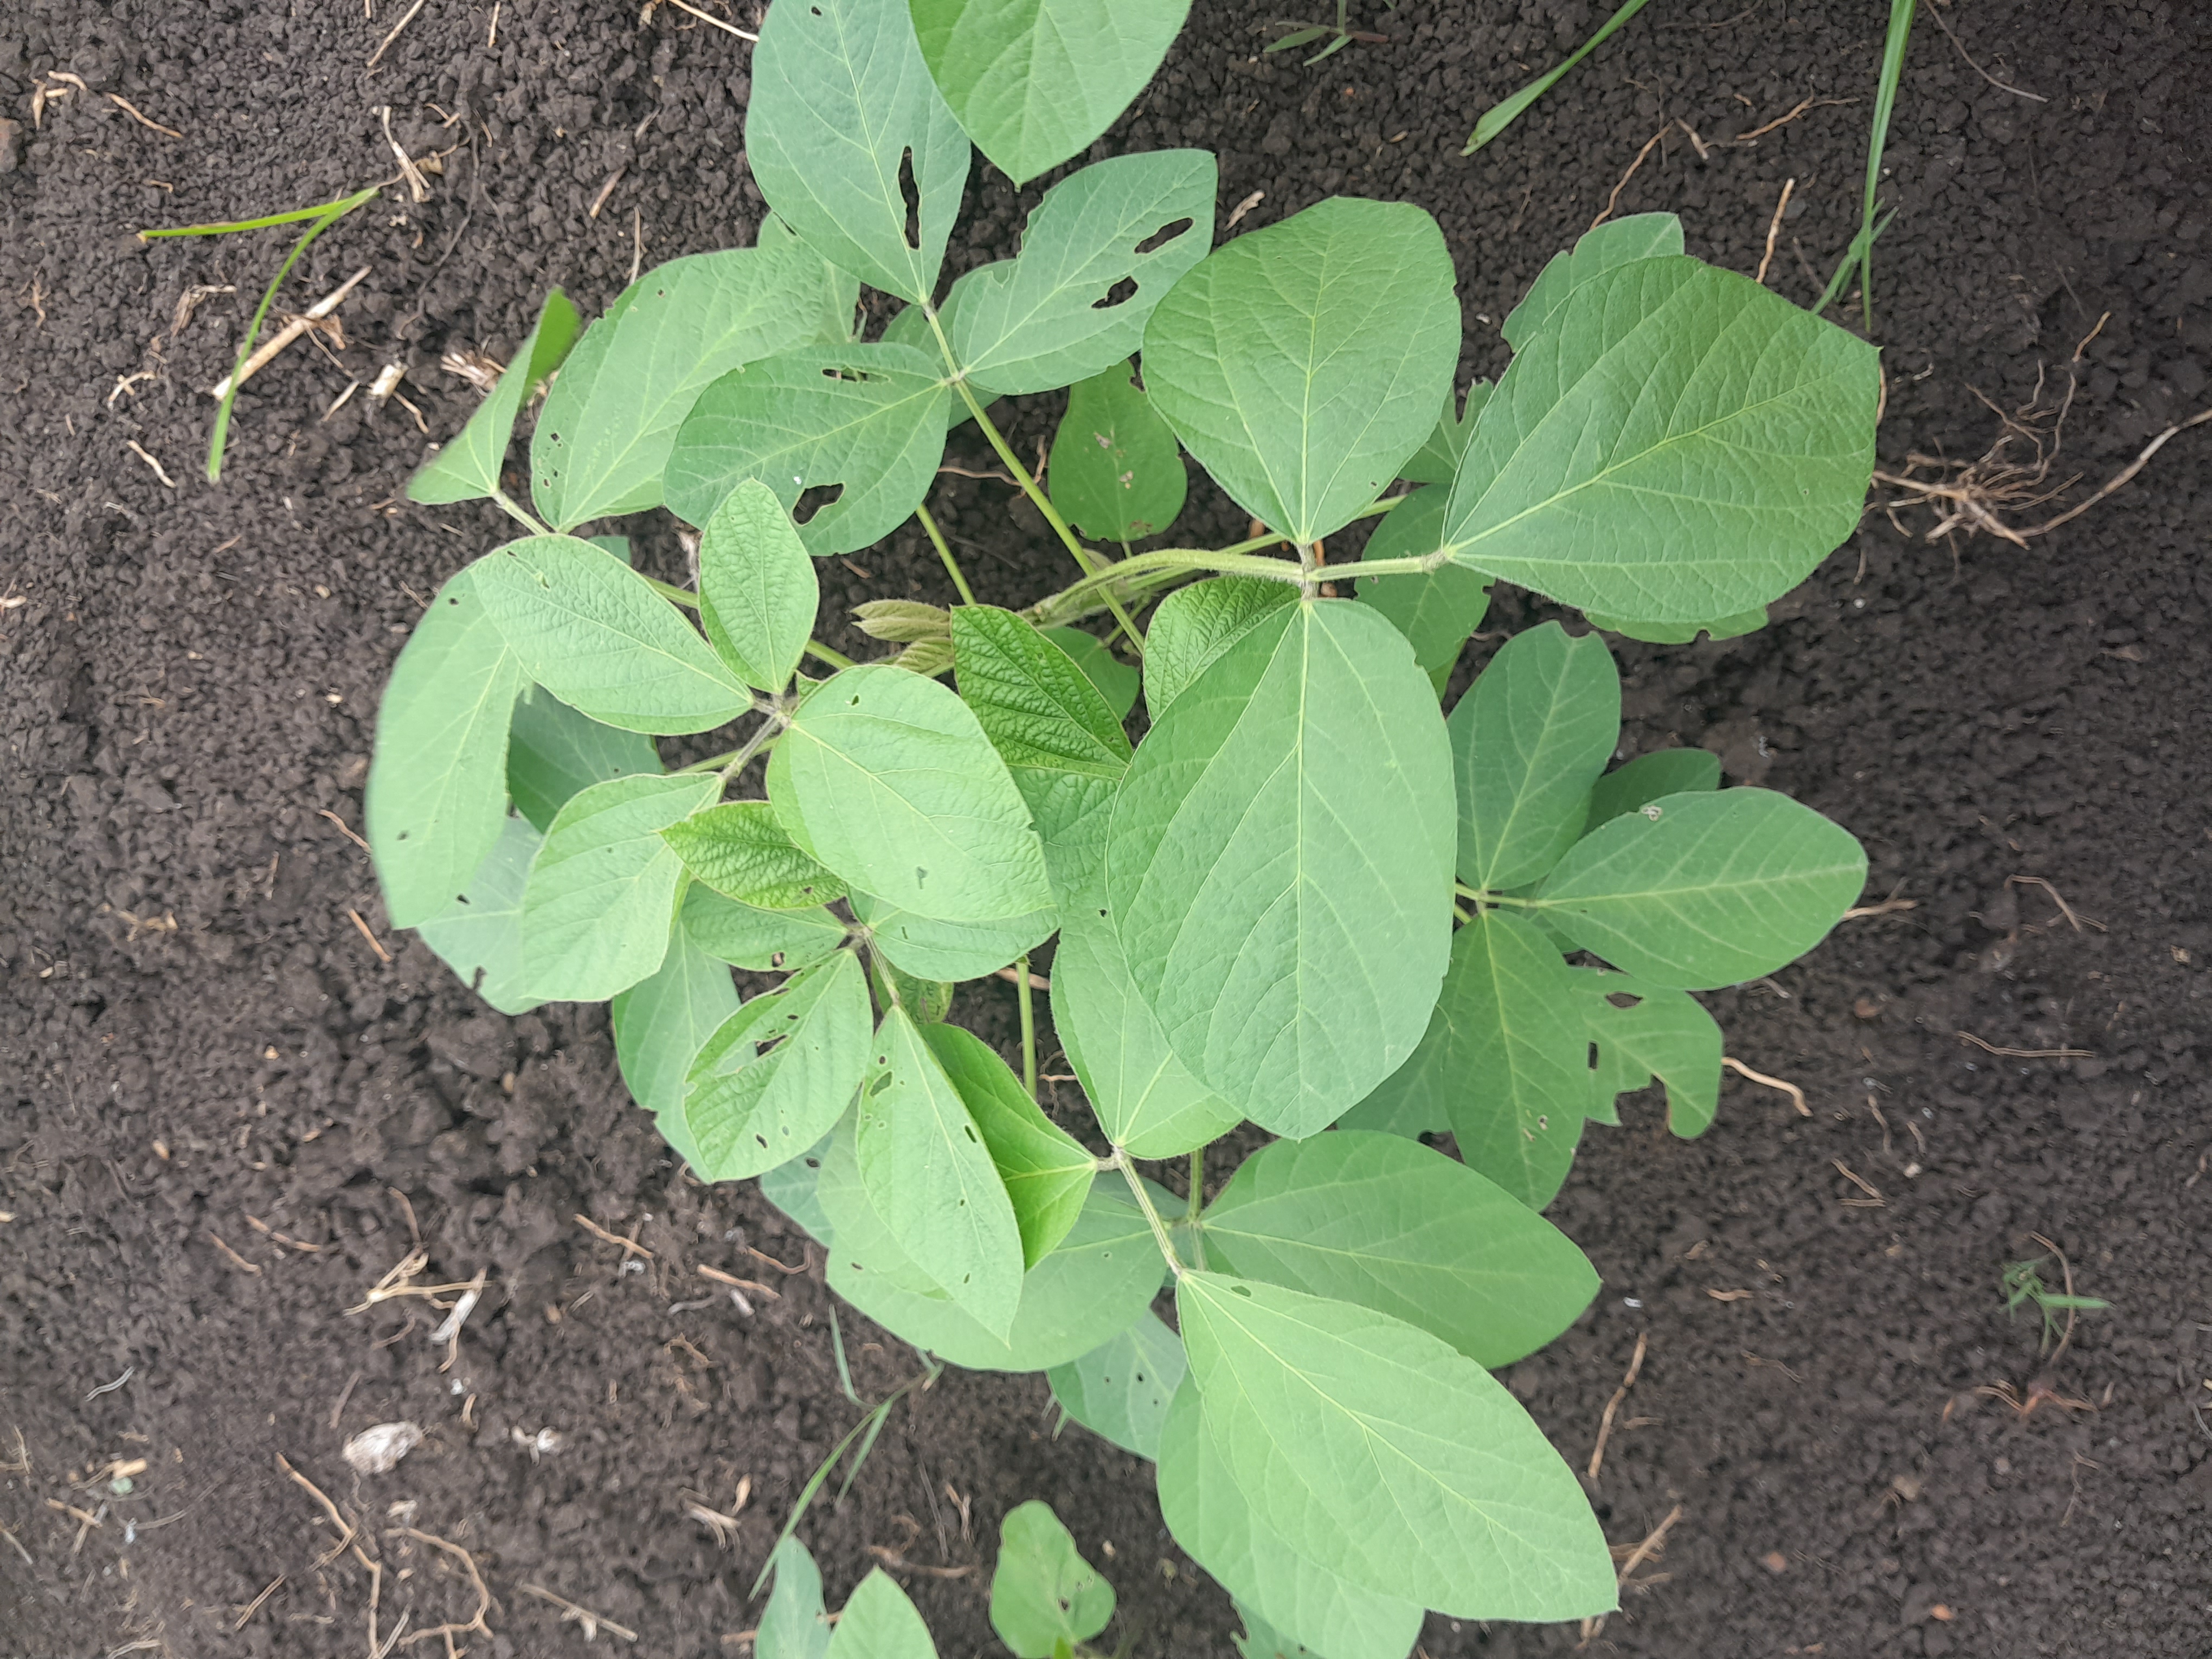
Label: Healthy